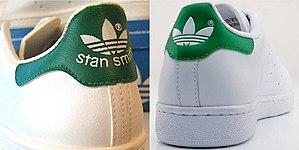
L'Adidas Stan Smith est une chaussure de tennis produite par Adidas et sortie en 1964. D'abord appelée Robert Haillet du nom de son concepteur français, elle devient dans les années 1970 la Stan Smith, suite à l'accord de la marque avec le joueur de tennis américain. Elle connait un important succès, vendu à plus de 70 millions d'exemplaires dans le monde, selon le Guiness Book.